Forensic footwear evidence

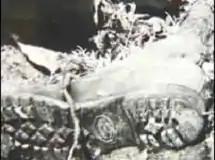
Crime scene photograph of an unidentified murder victim found in Kansas in 1973

Forensic footwear evidence can be used in legal proceedings to help prove that a shoe was at a crime scene. Footwear evidence is often the most abundant form of evidence at a crime scene and in some cases can prove to be as specific as a fingerprint. Initially investigators will look to identify the make and model of the shoe or trainer which made an impression. This can be done visually or by comparison with evidence in a database; both methods focus heavily on pattern recognition and brand or logo marks. Information about the footwear can be gained from the analysis of wear patterns which are dependent on angle of footfall and weight distribution. Detailed examination of footwear impressions can help to link a specific piece of footwear to a footwear imprint as each shoe will have unique characteristics.